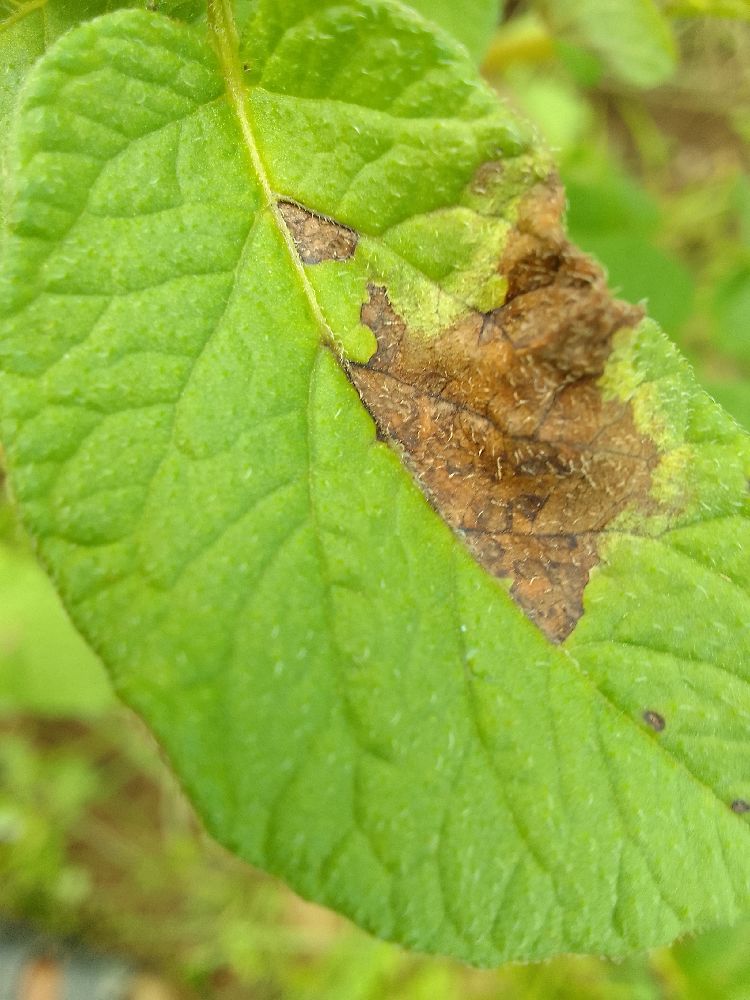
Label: Late blight